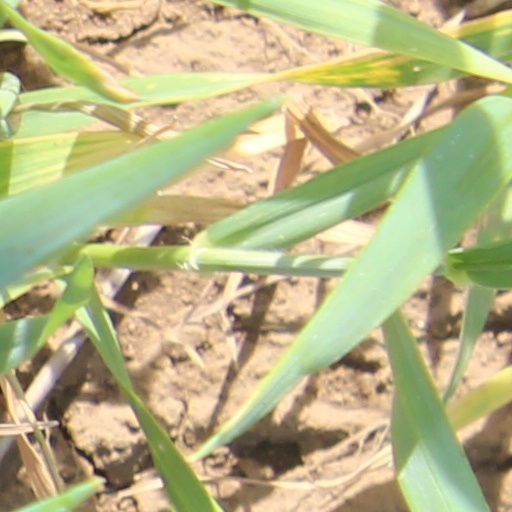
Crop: wheat